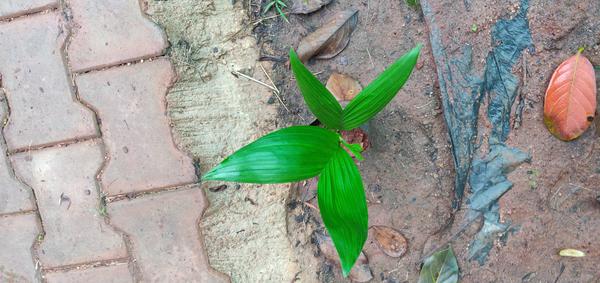
Plant: Betel_Nut